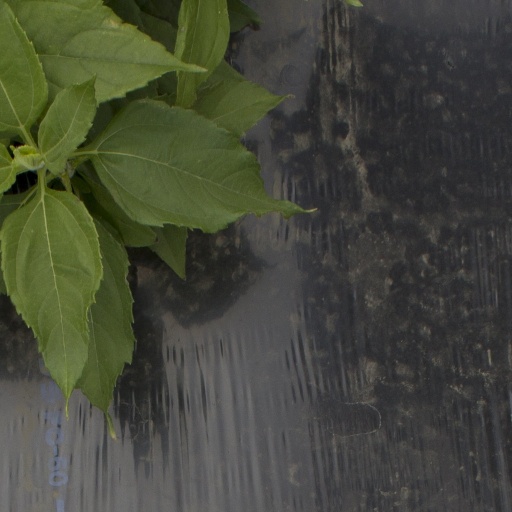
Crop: Jerusalem artichoke